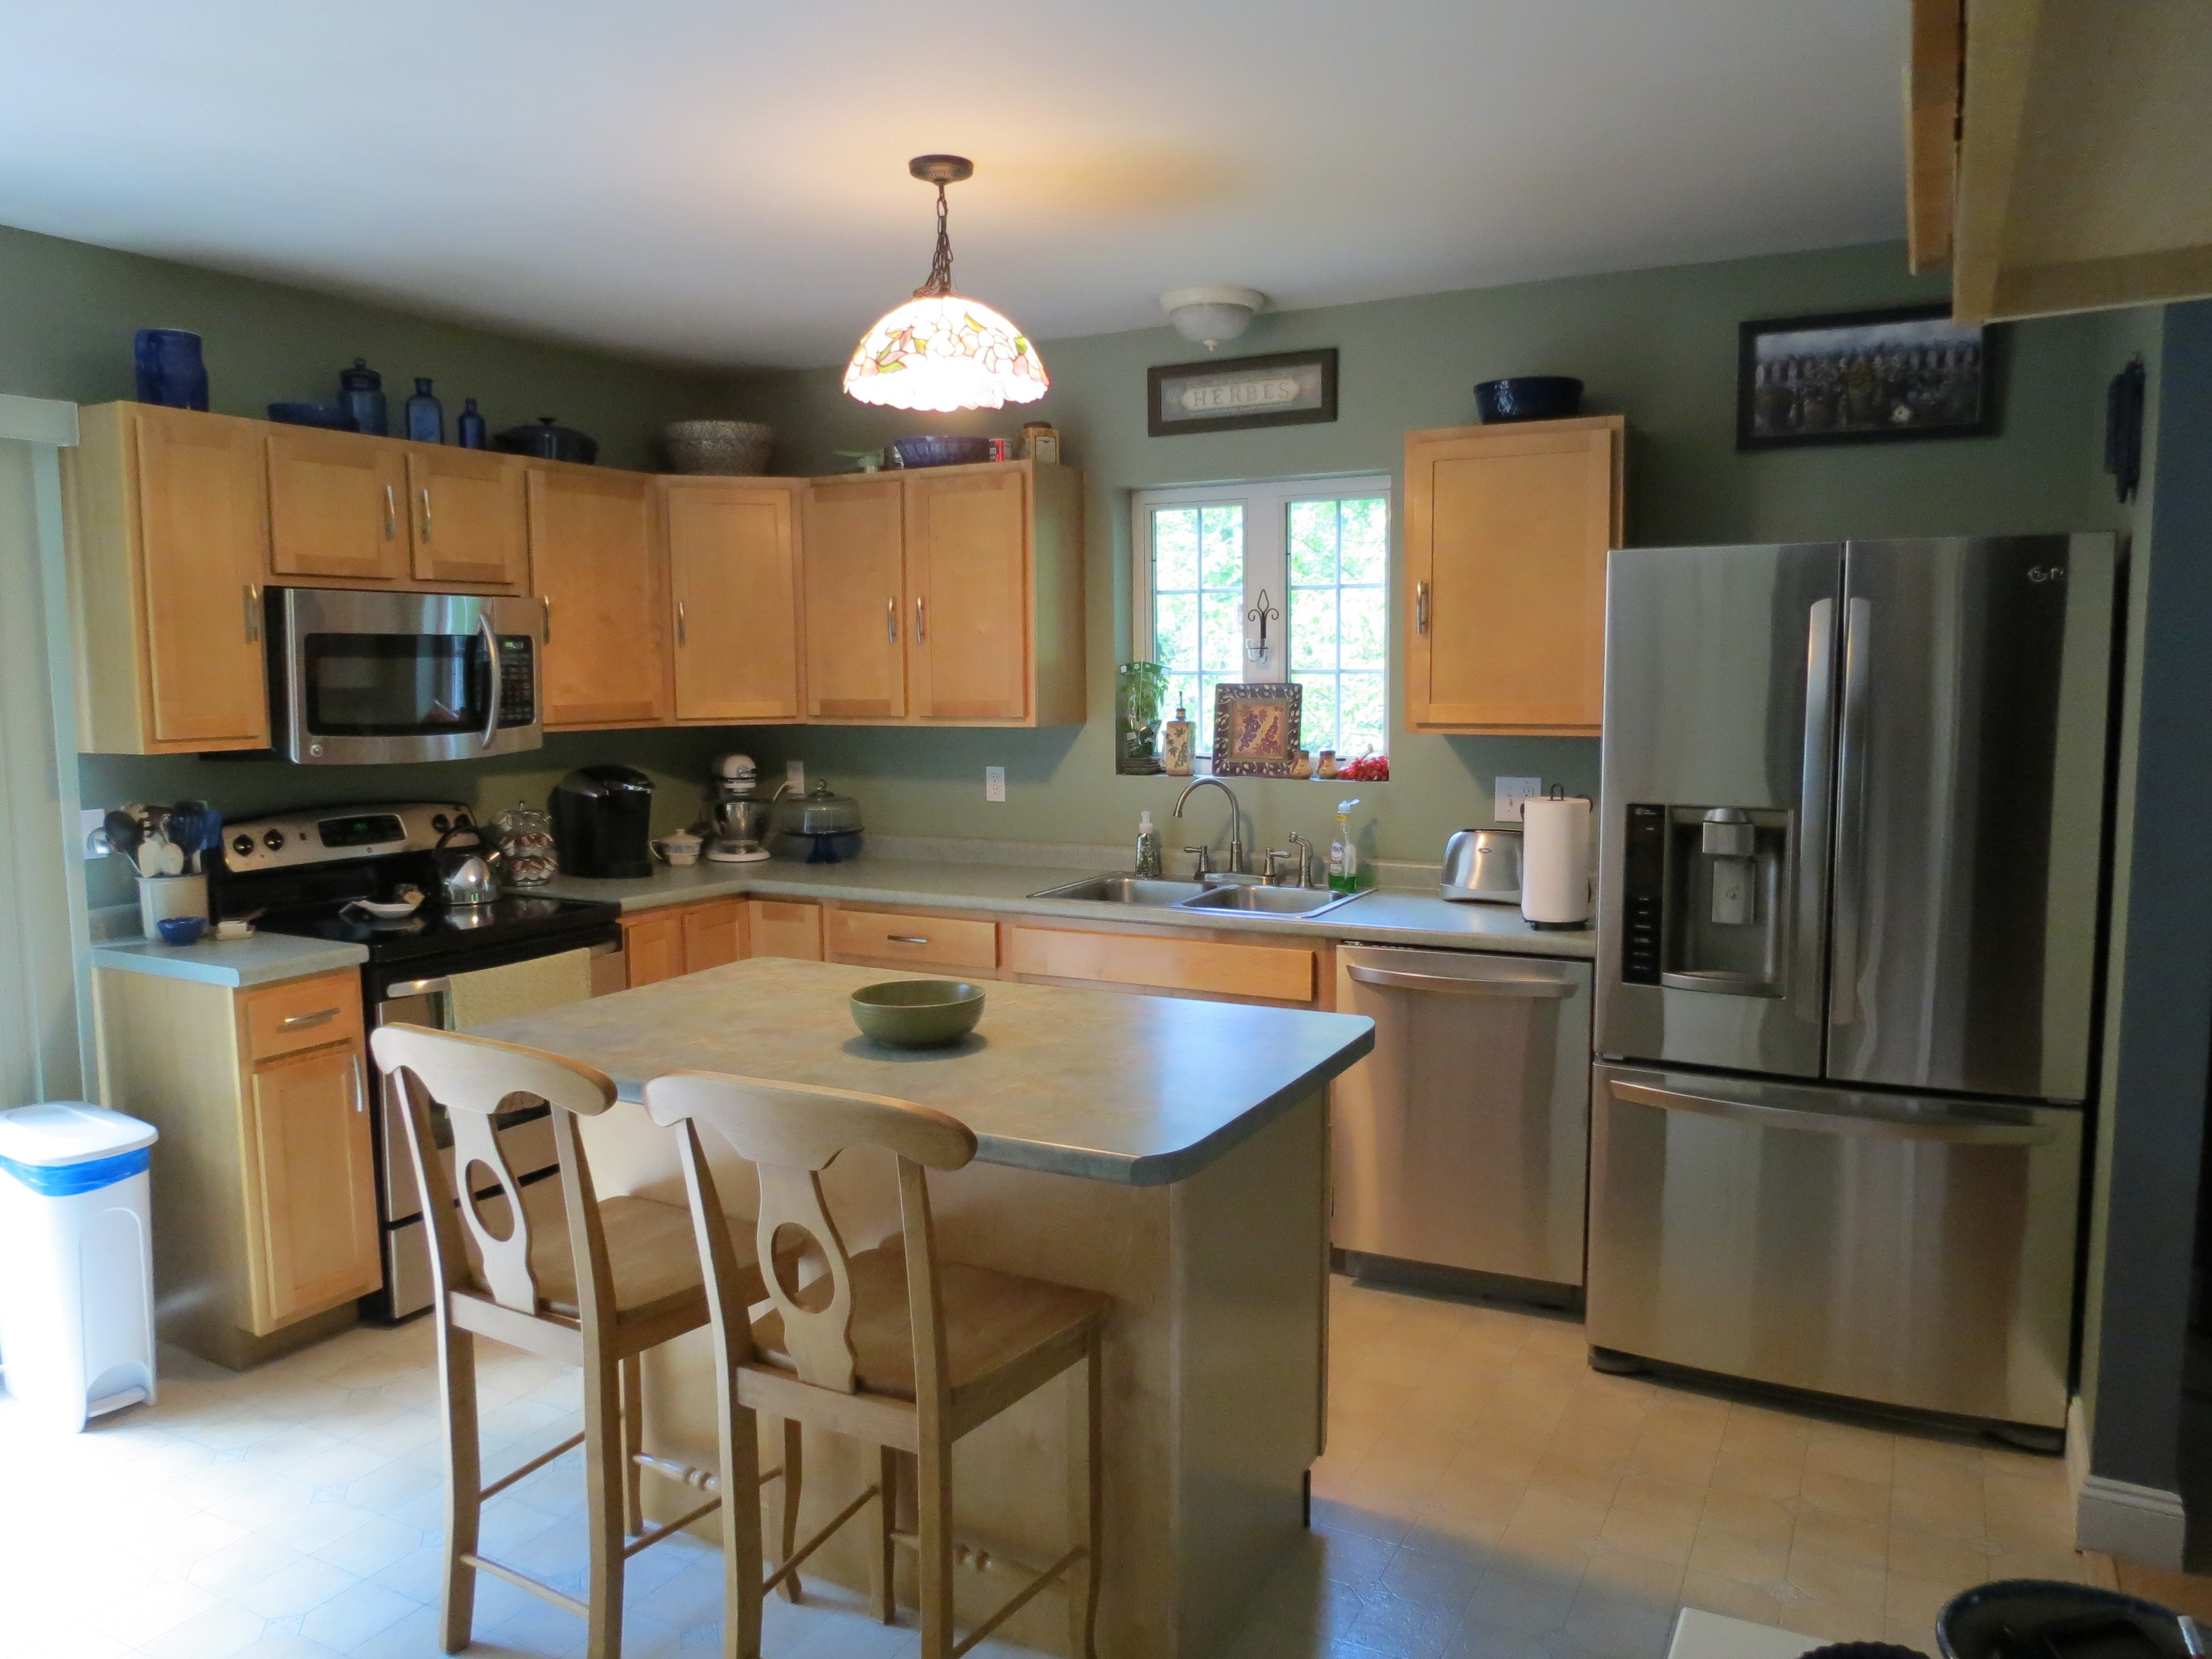
house, floor, interior, home, cottage, kitchen, property, room, apartment, cuisine, countertop, interior design, design, hardwood, farmhouse, estate, real estate, dining room, cabinetry, cuisine classique